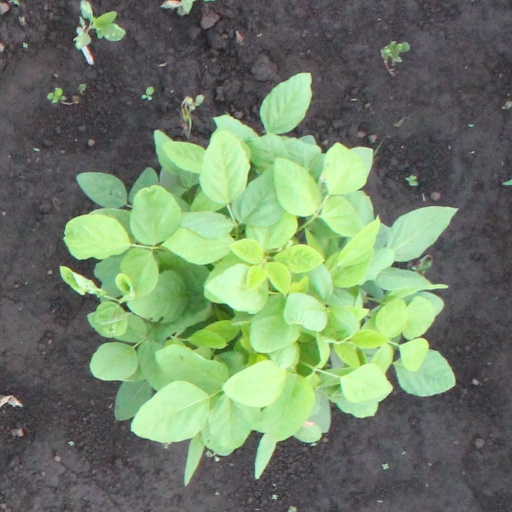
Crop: soybean